Ployart-et-Vaurseine

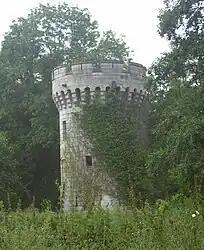
Tower of Vaurseine

Ployart-et-Vaurseine is a commune in the Aisne department in Hauts-de-France in northern France.